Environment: real
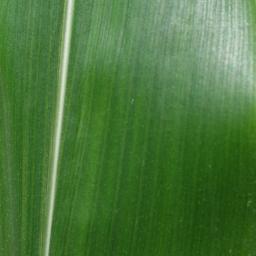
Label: healthy